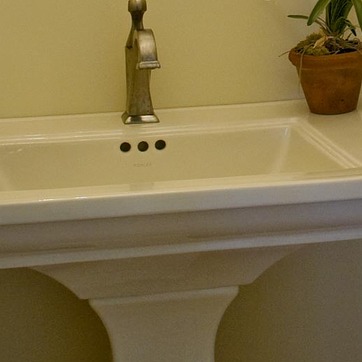
Material: ceramic